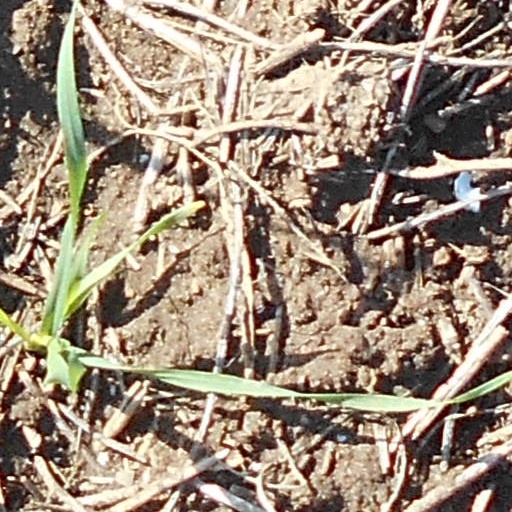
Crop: wheat